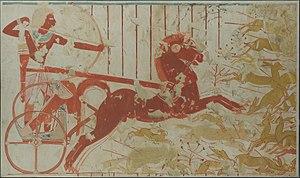
L'histoire du cheval en Égypte trouve ses sources dès l'utilisation du char par Thoutmôsis Ier, sous l'influence de l'occupation hyksôs et des pratiques de la Mésopotamie. Ce pays est très réputé pour l'élevage de la race de l'Arabe égyptien, notamment dans le plus grand haras mondial de chevaux arabes, celui d'Al Zahraa.